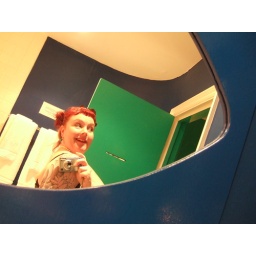
mirror in the bathroom